Anchusa strigosa

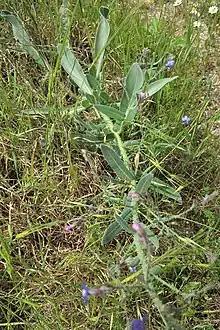
"Anchusa strigosa", its prickly leaves and stem, growing laterally along the ground

The roots of "Anchusa" (like those of "Alkanna" and "Lithospermum") contain anchusin (or alkanet-red), a red-brown resinoid colouring matter. It is insoluble in water, but soluble in alcohol, chloroform and ether. The red-tinge was used in women's cosmetics as rouge to redden the cheeks.